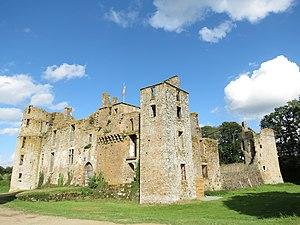
Cet article recense les monuments historiques de la Mayenne, en France.
Le château de Bois-Thibault se situe sur la commune de Lassay-les-Châteaux en direction du Housseau, à environ un kilomètre de la commune sur les routes de Geneslay et de Sept-Forges dans le département de la Mayenne.
La Mayenne est un département français de la région Pays de la Loire. Ses habitants sont les Mayennais et les Mayennaises. L'Insee et la Poste lui attribuent le code 53. Son chef-lieu est Laval.
Lassay-les-Châteaux est une commune française, située dans le département de la Mayenne en région Pays de la Loire, peuplée de 2 253 habitants.